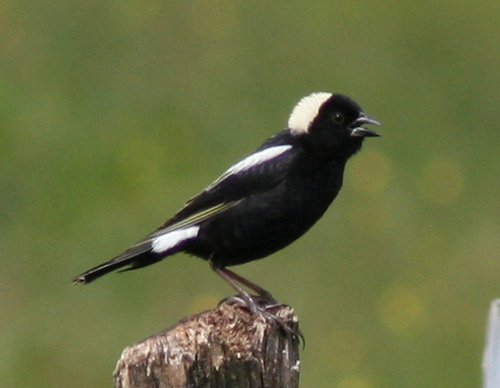
a large black bird has a bright white crown, white coverts, and black outer rectrices.
the bird has a black belly with black striped wings, tail and head.
this bird is primarily black with contrasting white crown, coverts, and uppertail coverts.
this bird is mostly black with a white nape and rump, the bill is short and pointed.
small black and white bird with long black tarsus and small black beak
this bird has wings that are black and white with a white crown
this bird is completely black except for a spot of white on its head, wings and tail.
this small, fuzzy looking black bird has a tiny curved bill and white markings on it's crown back, and wings.
the bird has a small black bill that is curved and a black belly.
this bird is mostly black, apart from some white on it's wings and nape.
Species: Bobolink